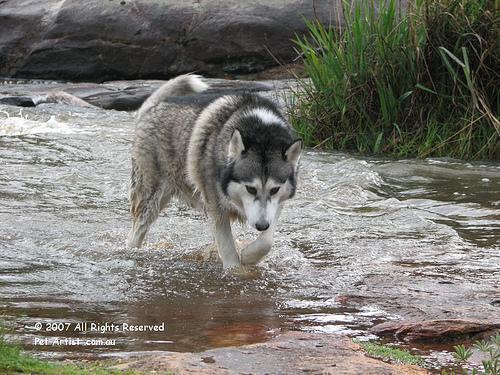
Siberian_husky